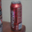
Label: can